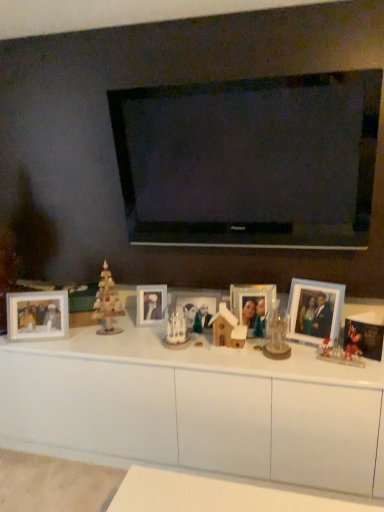
Question: Where is a free space in front of wooden house at center, positioned as the 1th toy in back-to-front order? Please provide its 2D coordinates.
Answer: [(0.604, 0.706)]